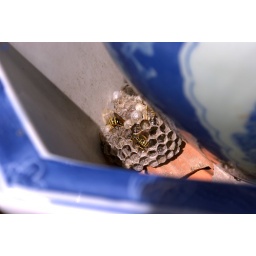
Wasp nest in blue pot